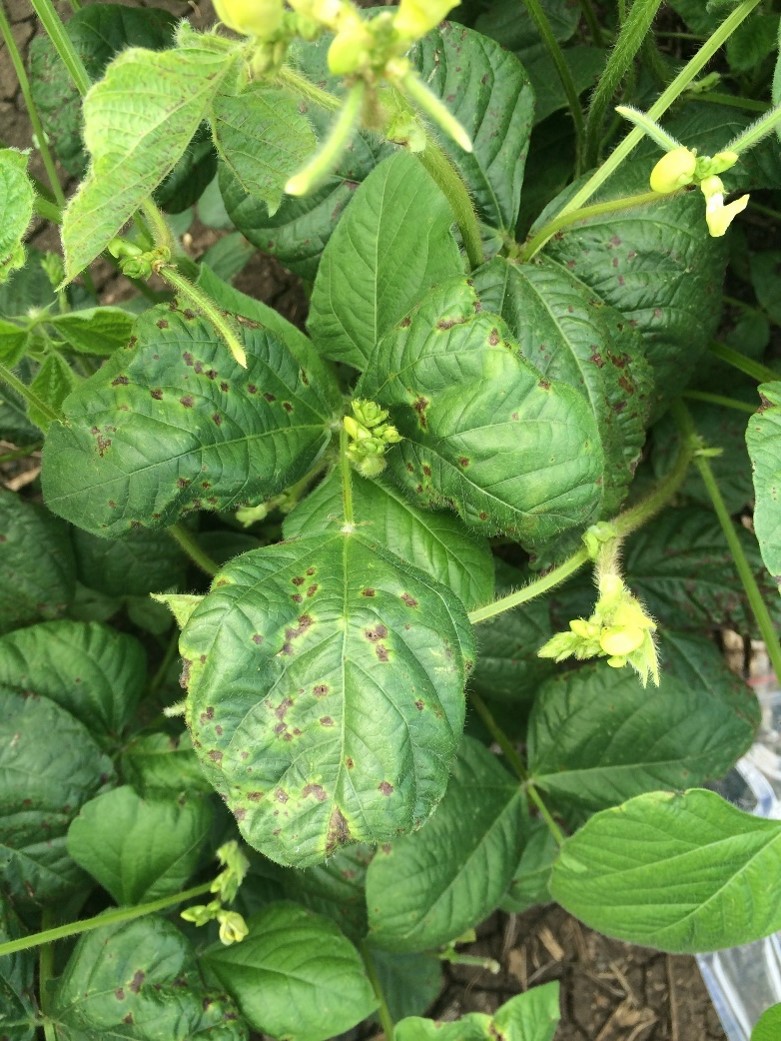
Plant: Bean
Disease: bean halo blight